Kenny Hagood

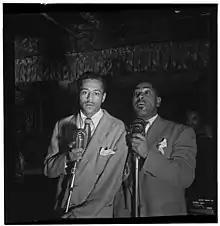
Hagood with Dizzy Gillespie, c. 1946

Kenny "Pancho" Hagood (April 2, 1926 – November 9, 1989) was an American jazz vocalist.